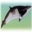
Label: whale